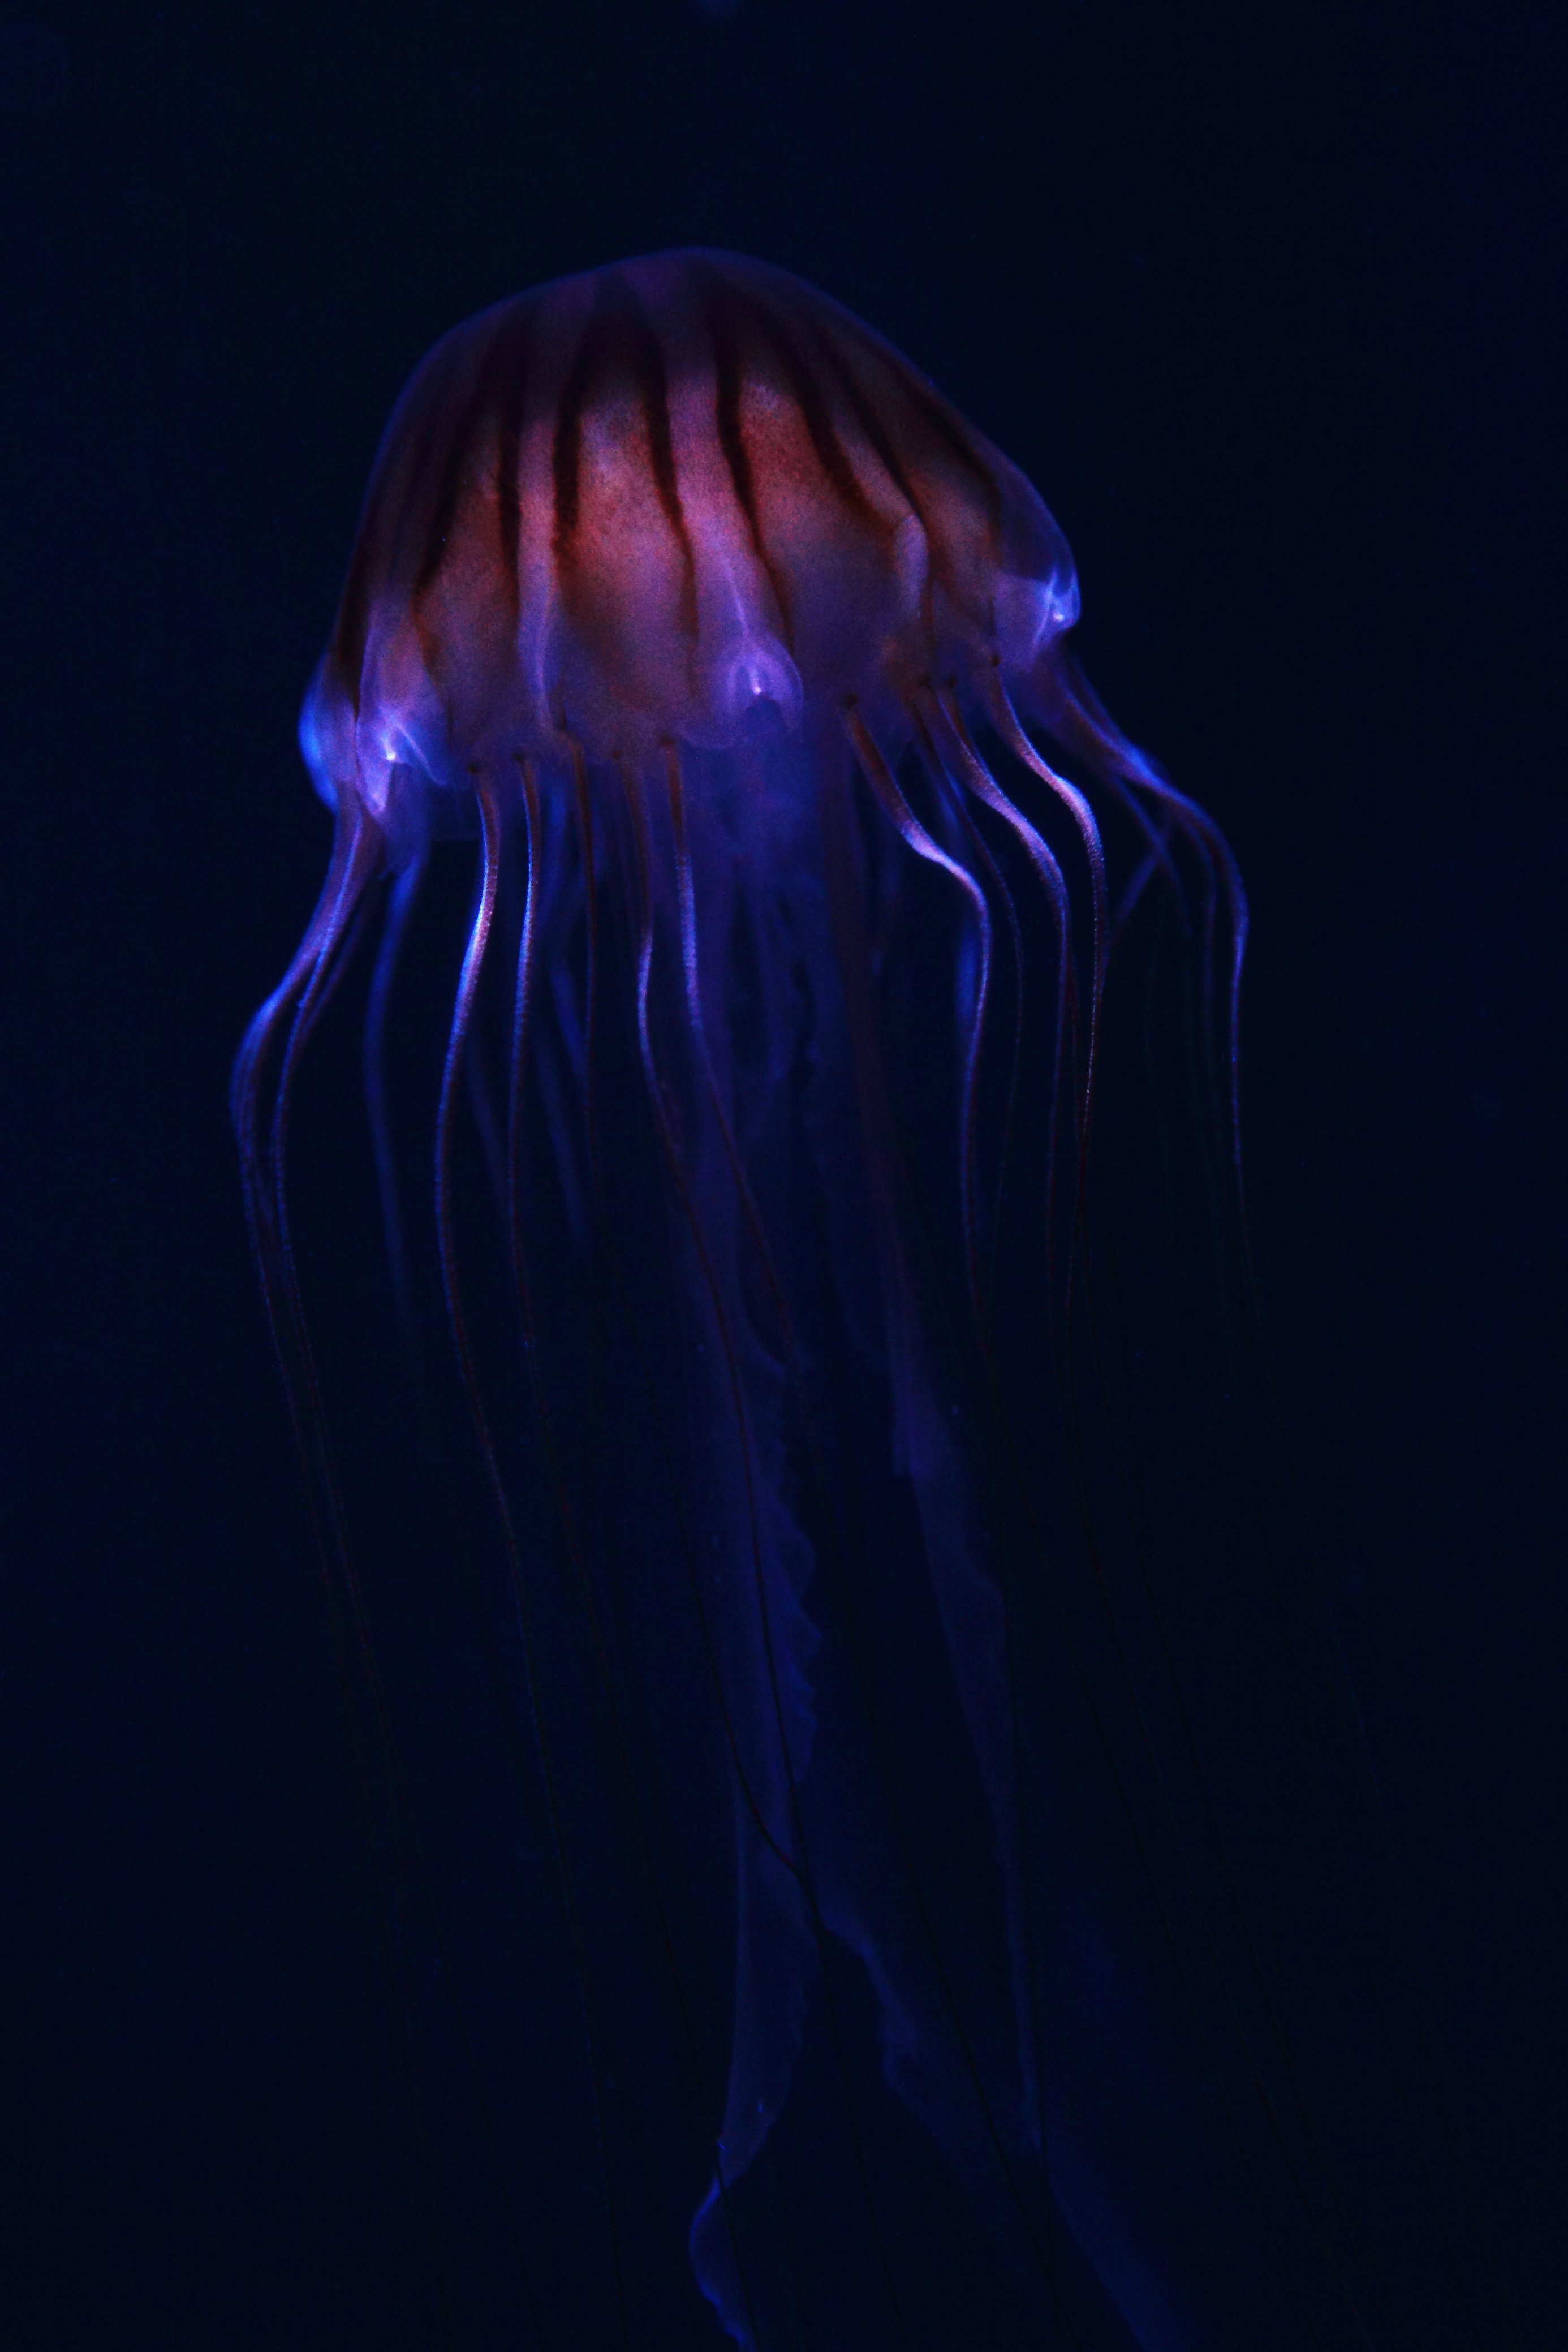
sea, nature, glowing, purple, animal, dark, underwater, swim, biology, peaceful, glow, jellyfish, blue, float, fish, invertebrate, transparent, translucent, jellies, cnidaria, deep, marine, danger, creature, organism, marine biology, marine invertebrates